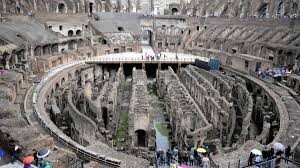
Landmark: Roman Colosseum